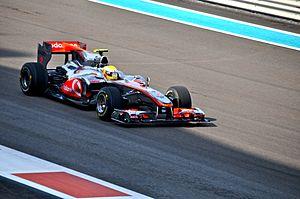
Lewis Hamilton à Abou dabi en 2010
Le Grand Prix automobile d'Abou Dabi 2010, disputé sur le Circuit Yas Marina le 14 novembre 2010, est la deuxième édition du Grand Prix, la 839ᵉ course du championnat du monde de Formule 1 courue depuis 1950 et la dix-neuvième et dernière manche du championnat 2010.